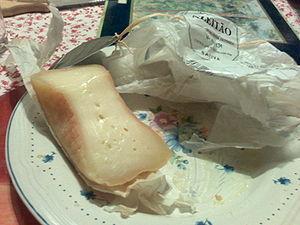
L’azeitão est un fromage portugais, fabriqué dans la région d’Azeitão à environ 40 km à l’est de Lisbonne.